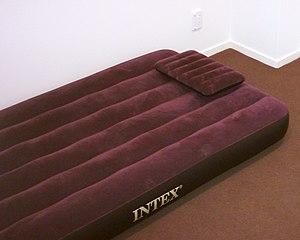
Un matelas gonflable ou encore matelas pneumatique est un matelas que l'on gonfle avec de l'air. Il sert de lit d'appoint dans un domicile, et au camping. Pour les loisirs, on emploie d'autres types de matelas gonflables de différentes formes qui servent à flotter sur la piscine.